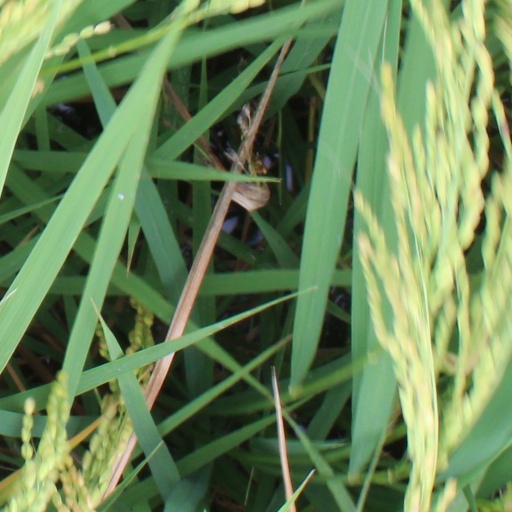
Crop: rice